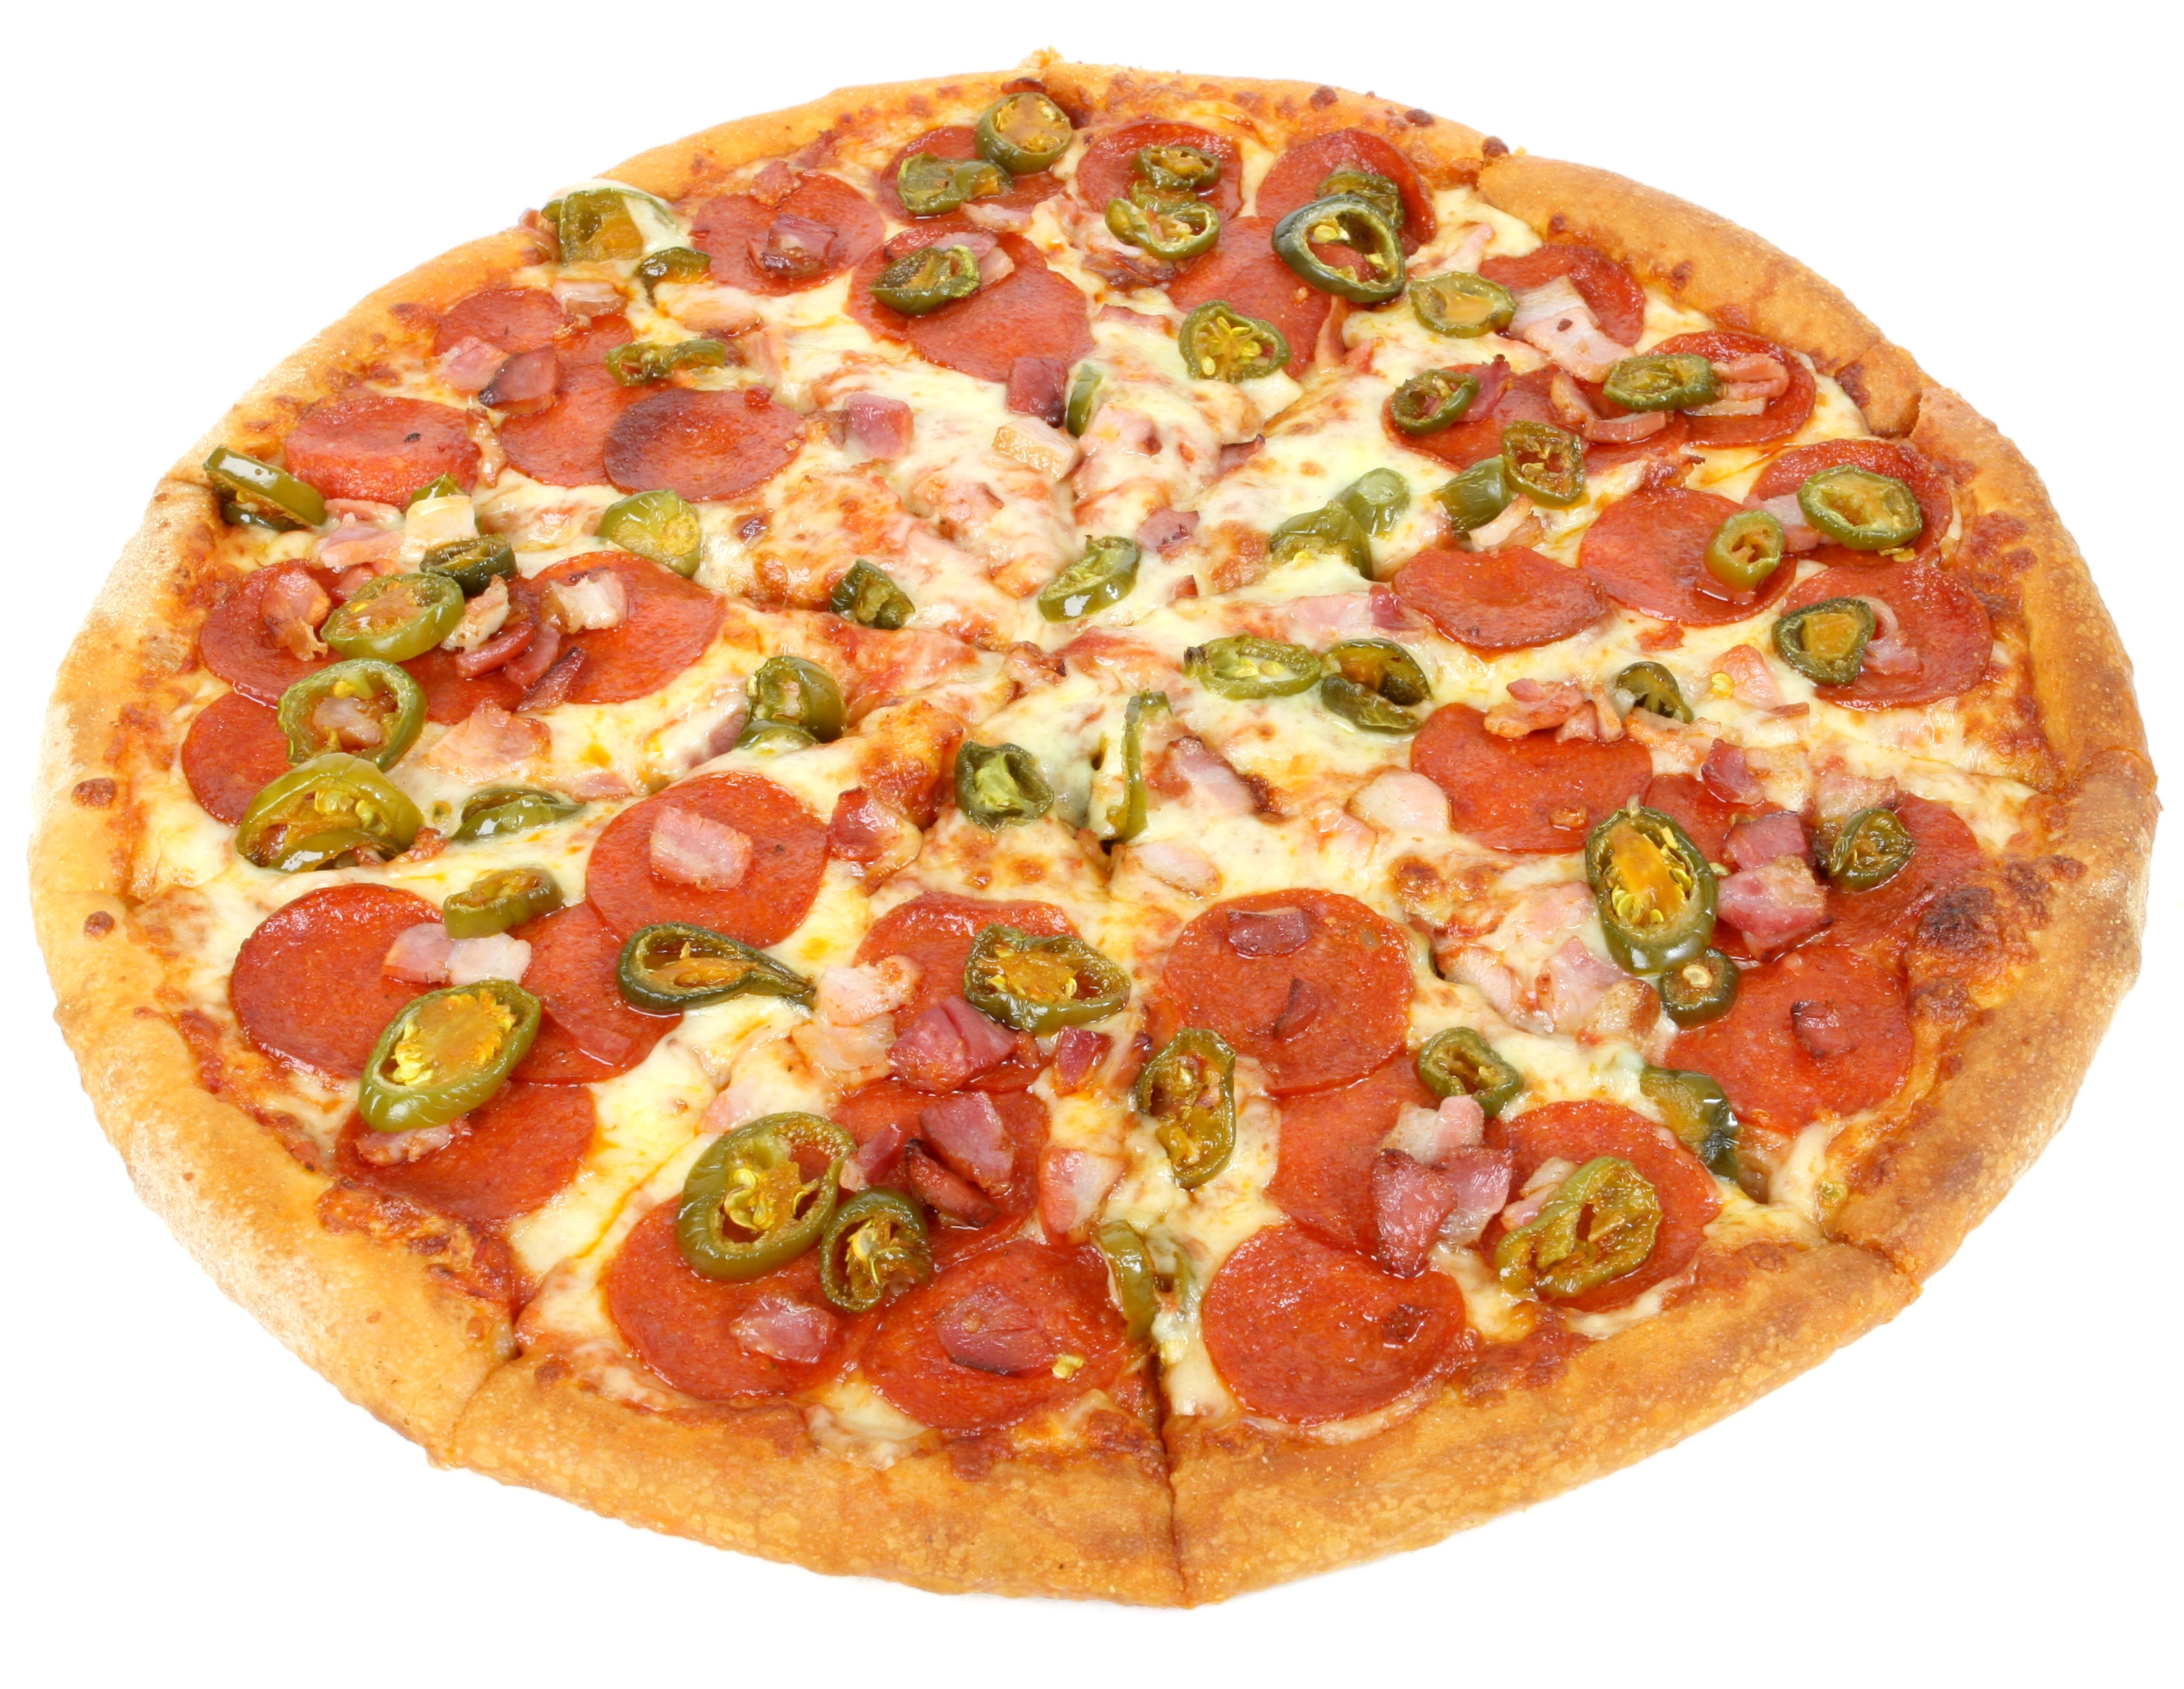
white, restaurant, isolated, summer, orange, dish, food, green, pepper, red, macro, natural, fresh, weight, yellow, healthy, meat, cuisine, bread, slice, health, dough, pizza, cheese, tomato, prosciutto, sausage, salami, pepperoni, bacon, american, nutrition, hot, spices, spicy, tomatoes, good, loss, diet, herbs, ham, delivery, organic, grilled, mozzarella, cheesy, deliver, jalapeno, italian food, tarte flamb e, streaky, pizza cheese, european food, salt cured meat, sicilian pizza, wholesome